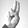
ASL letter: U